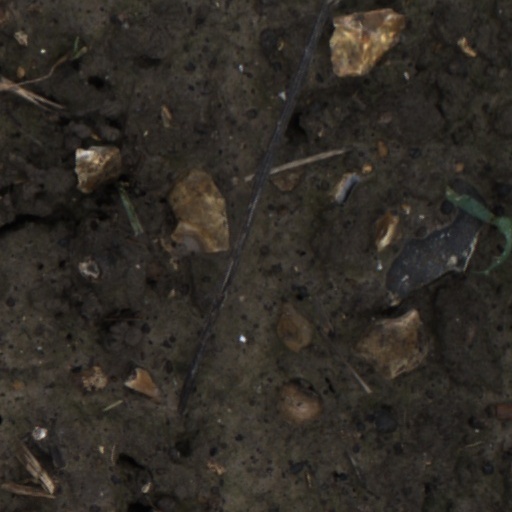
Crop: wheat